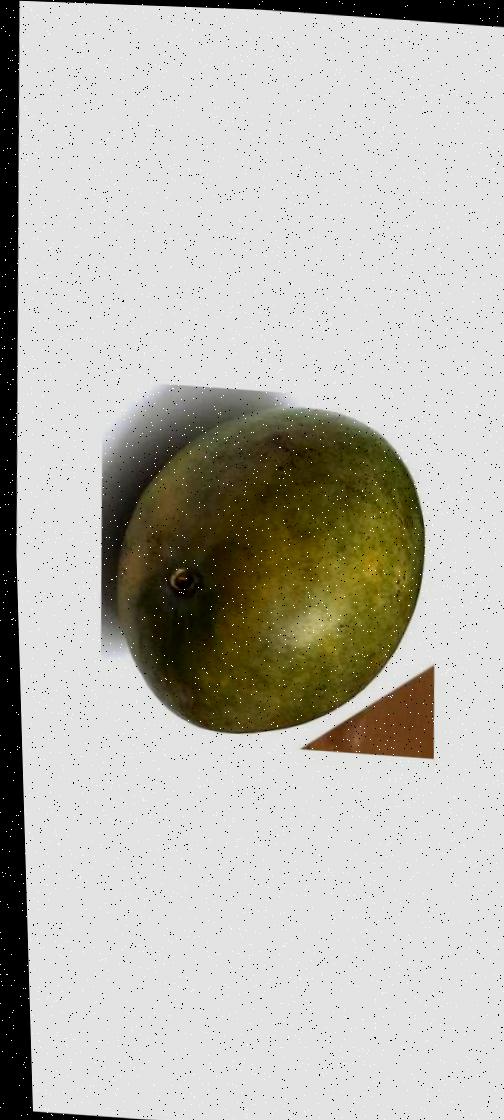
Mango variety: Rupali